Ibac

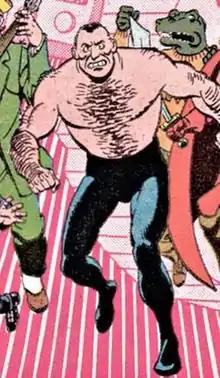
Ibac as depicted in "Shazam!" #29 (June 1977). Art by Kurt Schaffenberger (penciller) and Vince Colletta (inker).

Ibac is a supervillain featured in American comic books published by Fawcett Comics and DC Comics. Primarily, versions of the character serve as parallels to Captain Marvel/Shazam and Black Adam, sharing significant histories with these characters and similar powers. The first version of the character is Stanley Printwhistle, a petty criminal who gains extraordinary abilities and transforms into "Ibac". In the original Fawcett Comics version, Ibac is empowered by Lucifer. However, following the events of "Crisis on Infinite Earths", the character's powers are implied to be attributed to Blaze.